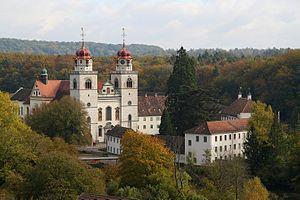
Cette liste présente les biens culturels d'importance nationale dans le canton de Zurich. Cette liste correspond à l'édition 2009 de l'Inventaire Suisse des biens culturels d'importance nationale pour le canton de Zurich. Il est trié par commune et inclus : 204 bâtiments séparés, 66 collections, 50 sites archéologiques et trois cas particuliers.